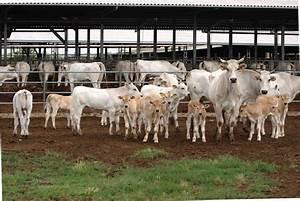
cow